Joe Bravo (wrestler)

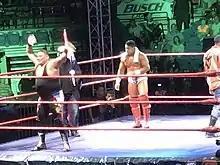
Los Caballeros de la Revolución.

On June 28, 2008, Bravo returned to the International Wrestling Association. Here he was involved in an angle were Savio Vega's stable, the "Auntenticos", "kidnapped" him, which led to a save attempt by the face wrestlers. Upon being "rescued" Bravo turned on the wrestlers, revealing an alliance with Vega. On July 5, 2008, Vega announced that Bravo would face Chicano in a first contender's match, with the winner receiving an opportunity for the IWA World Heavyweight Championship. He would win this match, after receiving help from the "Auntenticos". On July 19, 2008, Bravo defeated Blitz to win the heavyweight championship at an event titled "Summer Attitude 2008".